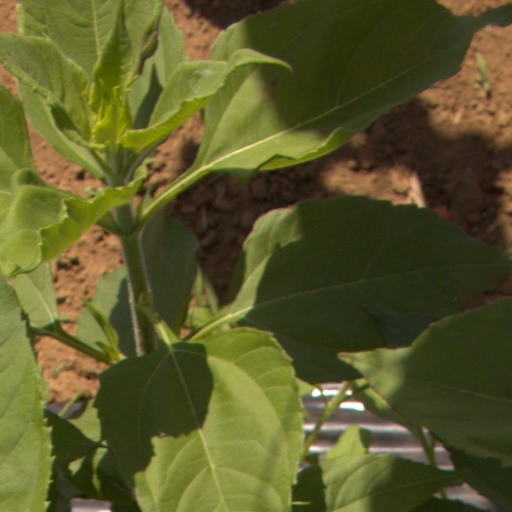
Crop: Jerusalem artichoke